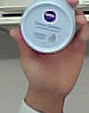
Product: nivea_baby